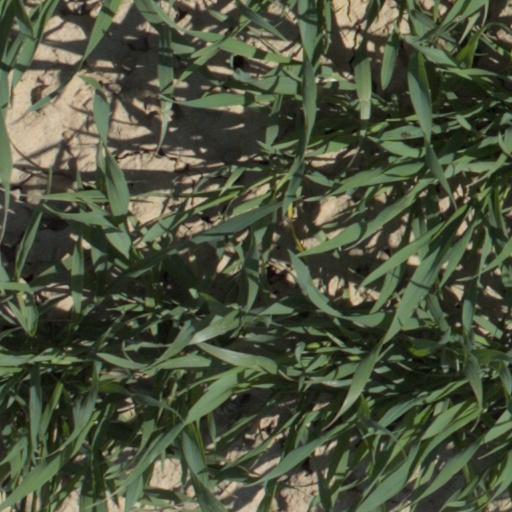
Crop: wheat